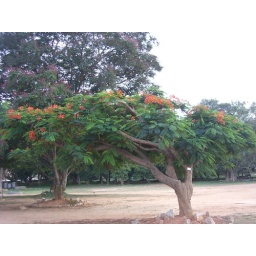
These trees are all over Bangalore. They have a light green color and red flowers.